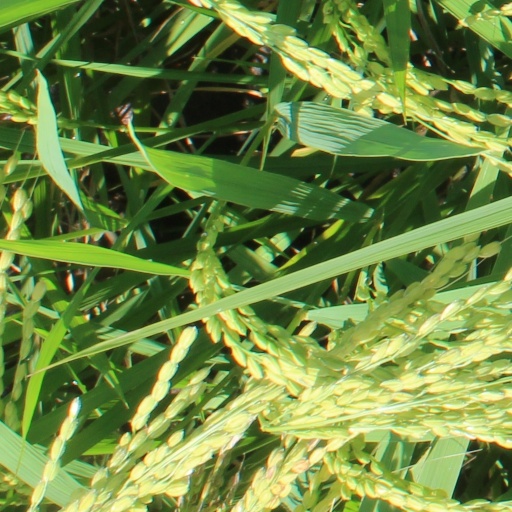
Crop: rice